Jean-Gaspard Dichat de Toisinge

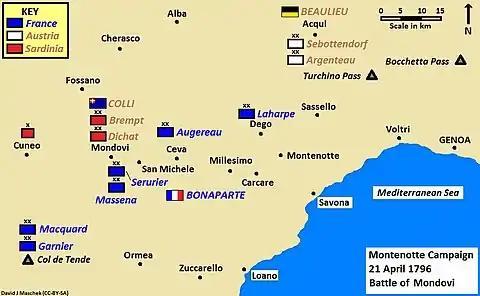
Battle of Mondovì strategic situation

One of Sérurier's brigades found an unguarded footbridge, crossed over, and began moving up the west bank of the Corsaglia. The Sardinians soldiers panicked, allowing a second French brigade to force its way across the bridge at San Michele. In the confusion, Colli barely escaped while Dichat was captured, but he bribed his captor to free him. The hungry French soldiers soon went out of control and began plundering the town. A company of 75 Swiss mercenaries was overlooked by the French; it counterattacked and began to overwhelm the rioting French soldiers. Colli rallied his Sardinians at La Bicocca and organized a counterattack. Together with the Swiss, this effort routed the French. The French sustained about 600 casualties while the Sardinians lost only half as many.